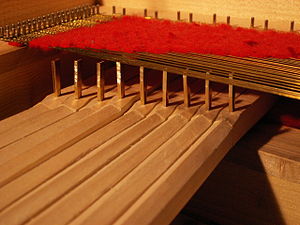
Klavichord / Opbygning
Billede af tangenterne ("hamrene") i et klavichord
Et klavichord el. clavicord er et musikinstrument, hvis strenge anslås vha. et klaviatur med små hamre af messing. Navnet kommer af claves + chord.